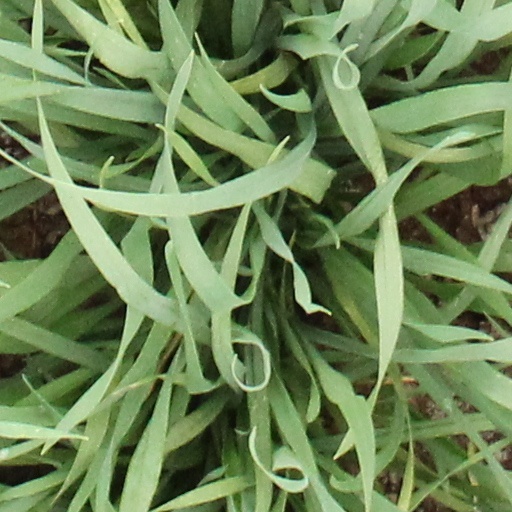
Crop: wheat